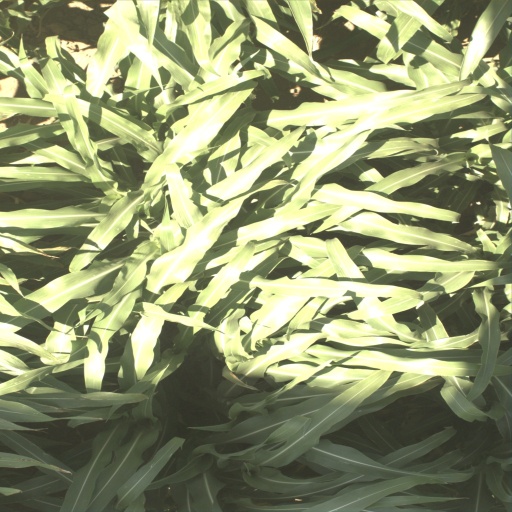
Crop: sorghum